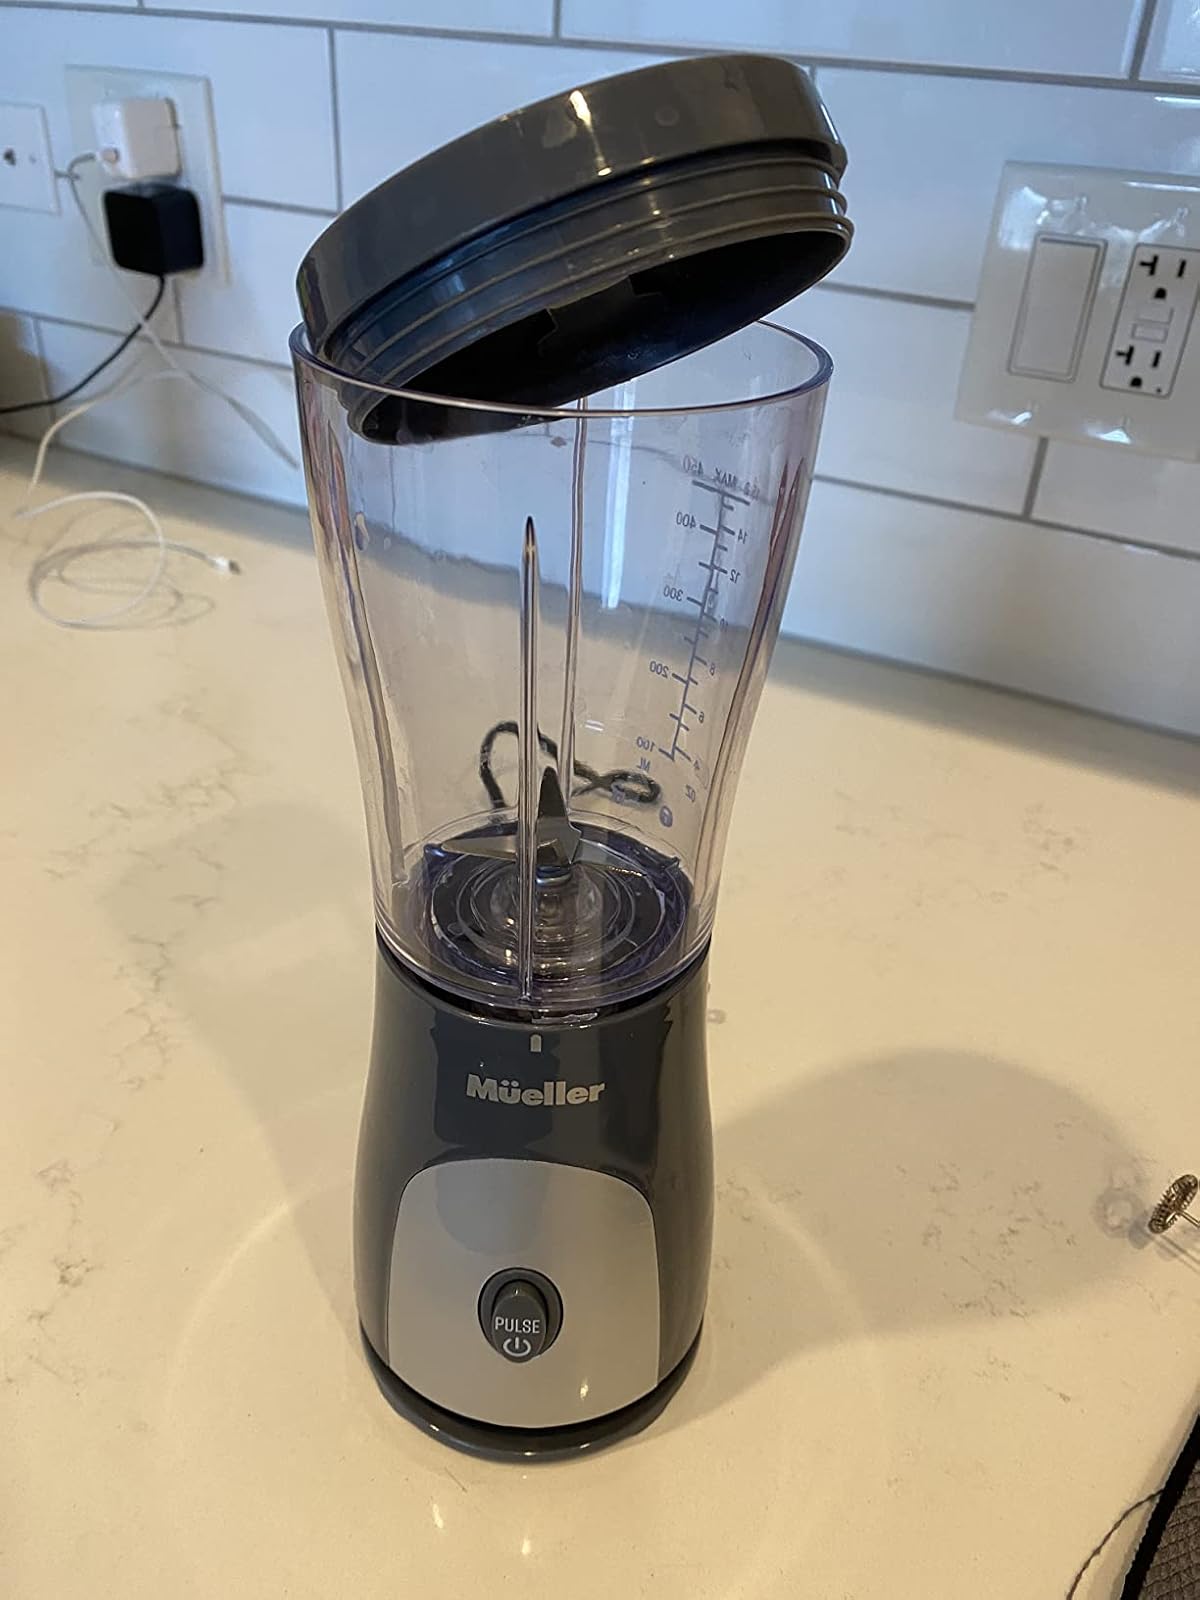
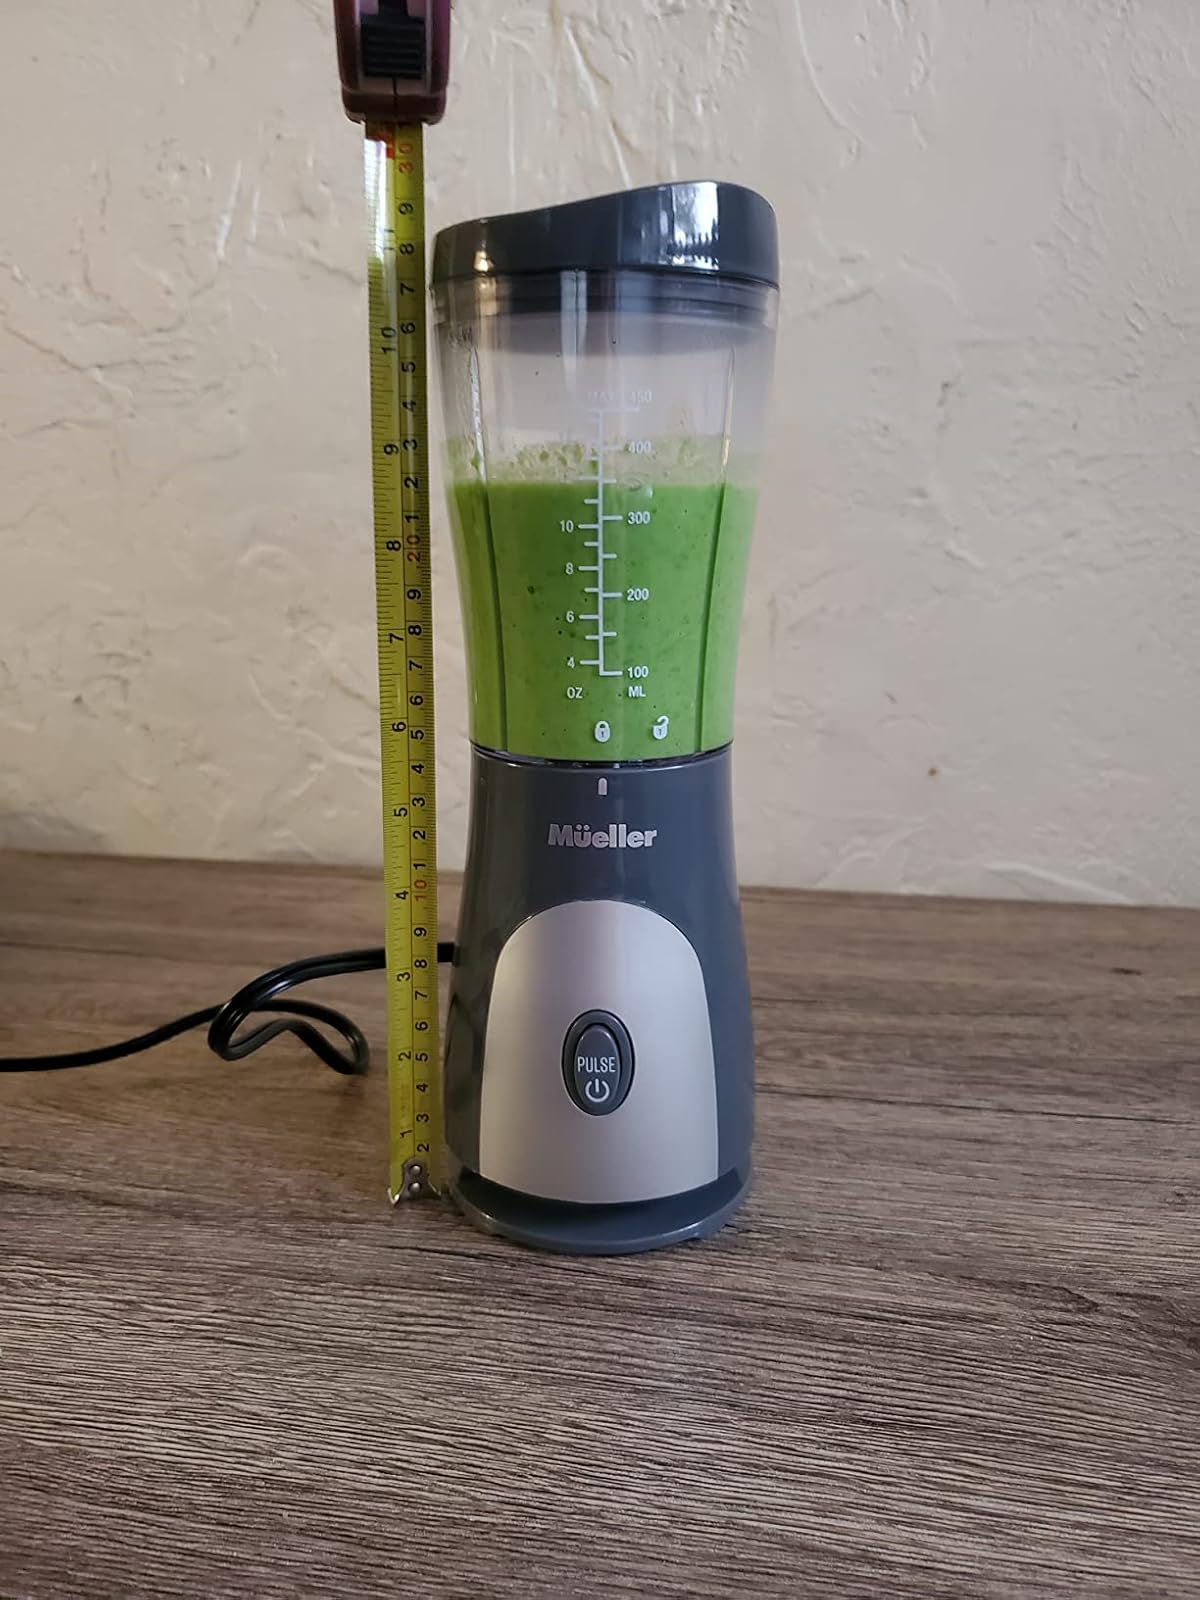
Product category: items_blender
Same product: yes